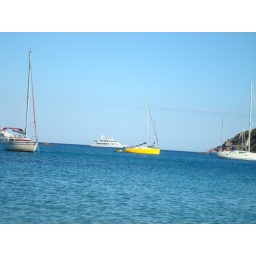
little cute yellow boat surrounded by her &amp;quot;white sisters&amp;quot;